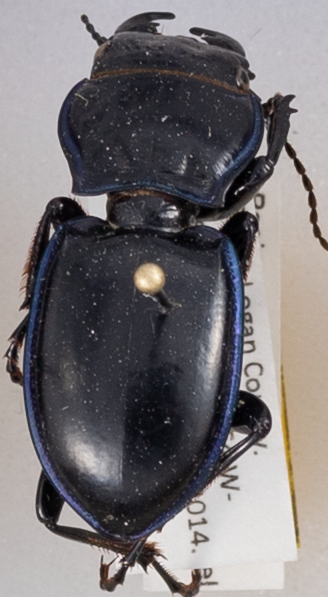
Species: Pasimachus elongatus
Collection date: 2014-06-24 04:00:00
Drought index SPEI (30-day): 0.71
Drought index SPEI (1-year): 0.54
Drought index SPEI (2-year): -1.01